Wesel

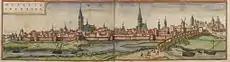
Wesel in the 16th century

In 1545, a Walloon community in Wesel was noted, with French-language church services.